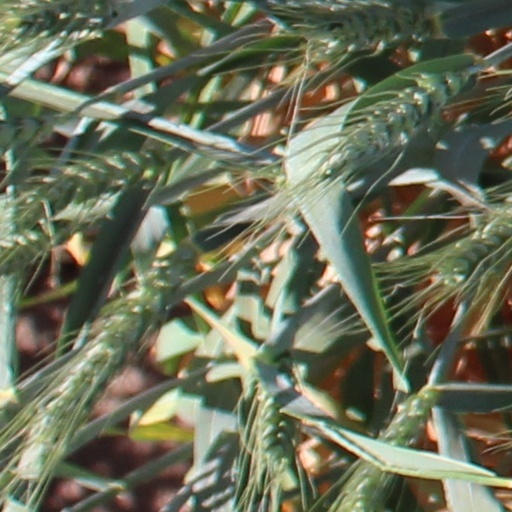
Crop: wheat